Tete (footballer)

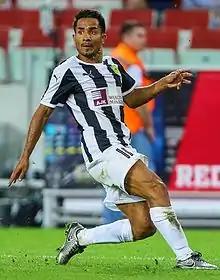

Alberto Sansimena Chamorro (born 26 May 1985), known as Tete, is a Spanish retired footballer who played as a winger.